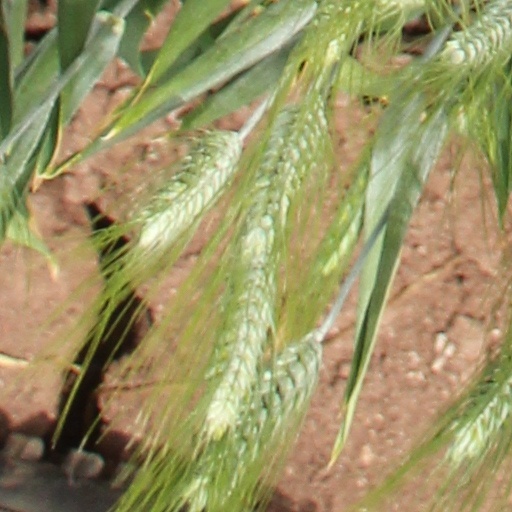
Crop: wheat